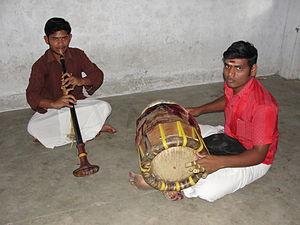
La musique instrumentale caractérise toute musique exclusivement destinée à des instruments. Ce concept s'oppose donc à celui de musique vocale, ceci à cause du traitement particulier habituellement réservé à la voix.